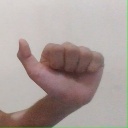
अक्षर: त